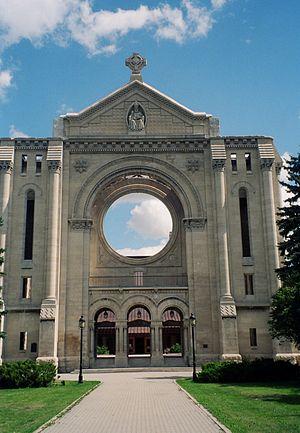
Cet article traite des événements qui se sont produits durant l'année 1968 au Canada.
Saint-Boniface est un quartier de la ville canadienne de Winnipeg dans le Manitoba au Canada.
La cathédrale Saint-Boniface est un édifice religieux canadien qui représente à la fois l'autorité ecclésiastique de l'archidiocèse de Saint-Boniface, qui couvre toute la partie orientale de la province du Manitoba, et la communauté catholique franco-manitobaine.
L’archidiocèse de Saint-Boniface est un archidiocèse couvrant le Sud du Manitoba au Canada. Il est le seul diocèse de sa province ecclésiastique et le seul archidiocèse du Canada n'ayant pas de diocèse suffragant. Il est nommé en l'honneur de saint Boniface, archevêque de Mayence car ce saint était le patron des soldats allemands qui furent des pionniers de la colonisation dans la région.